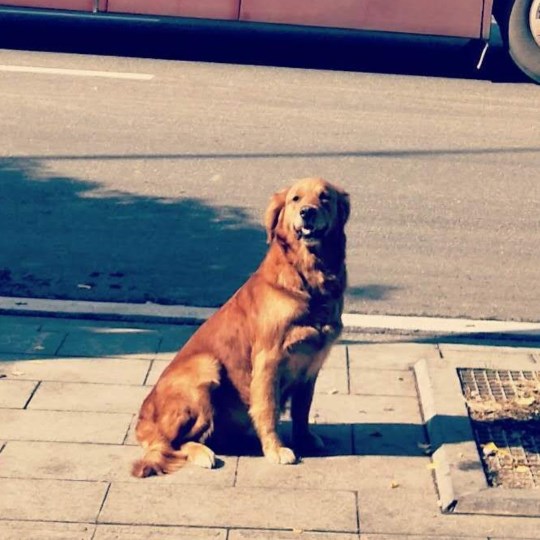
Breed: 5355-n000126-golden_retriever